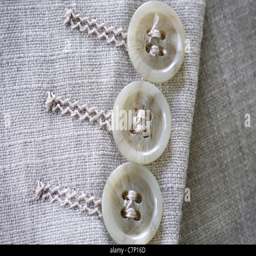
buttons stitched onto the sleeve of a pale fabric jacket forming an abstract pattern